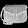
Label: Bag